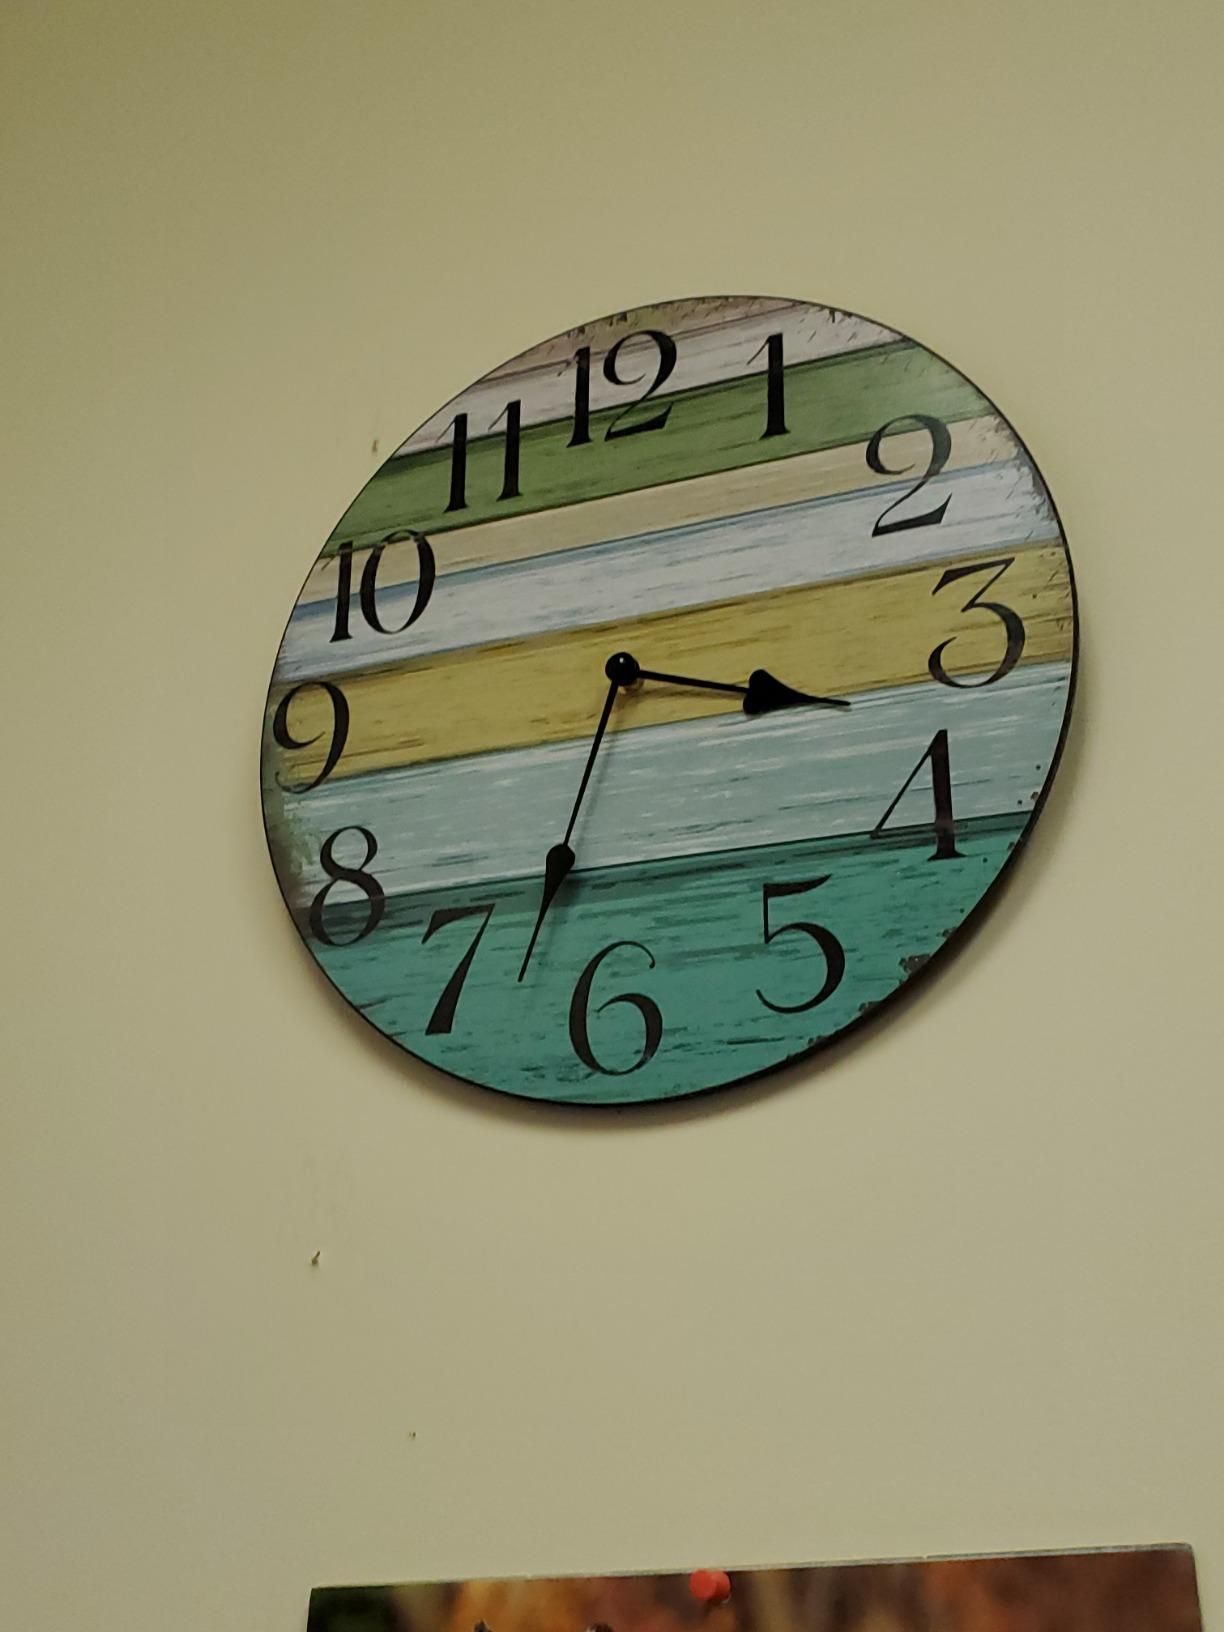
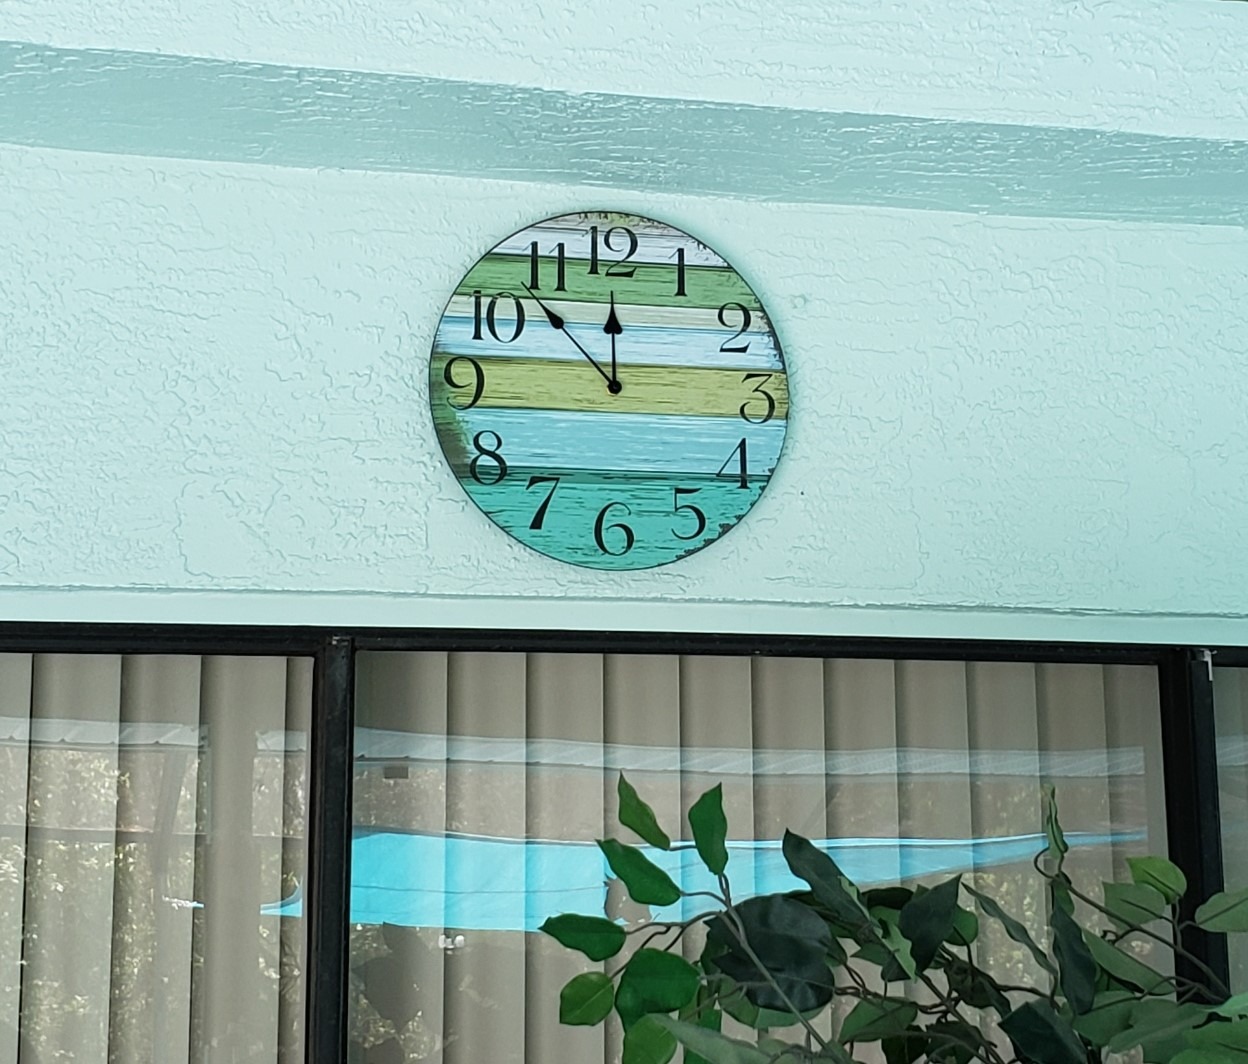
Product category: clock
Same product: yes